Molecular Operating Environment

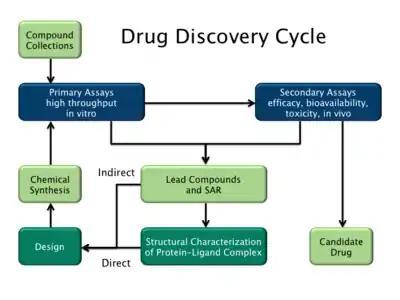
Graphic depicting the process of drug discovery. "Lead compounds and SAR" and "Structural Characterization of Protein-Ligand Complex" is data obtained as a result of computational chemistry methods.

Drug discovery is a process that involves the use of computational, experimental, and clinical studies in order to design new therapeutics. This process is lengthy and costly, yet it is the most popular process to date in developing successful treatments and medicines for a variety of diseases. The increasing use of drug discovery can be attributed to new technology that allow for computation/theoretical studies. Data from computation/theoretical studies is often the foundation and reasoning for the development of new drugs. Without promising theoretical data, these compounds may not be synthesized and tested during experimental studies. Molecular modeling, molecular docking, and MD simulations are some of many computation studies that takes places during drug discovery, allowing scientists to thoroughly study the structure and properties of organic and inorganic molecules. By studying these properties, scientists can gain insight to predict the affinity of molecules in biological and chemical systems in order to determine how a therapeutic may react with different types of chemicals, receptors, and other conditions found in humans or other animals. For example, molecular dynamics is often used throughout drug discovery in order to identify structural cavities that are important for determining binding affinity. This data is then compiled and analyzed to determine if certain therapeutics should be synthesized and tested clinically, or if further optimization is required for the design of new medicines that are more effective.